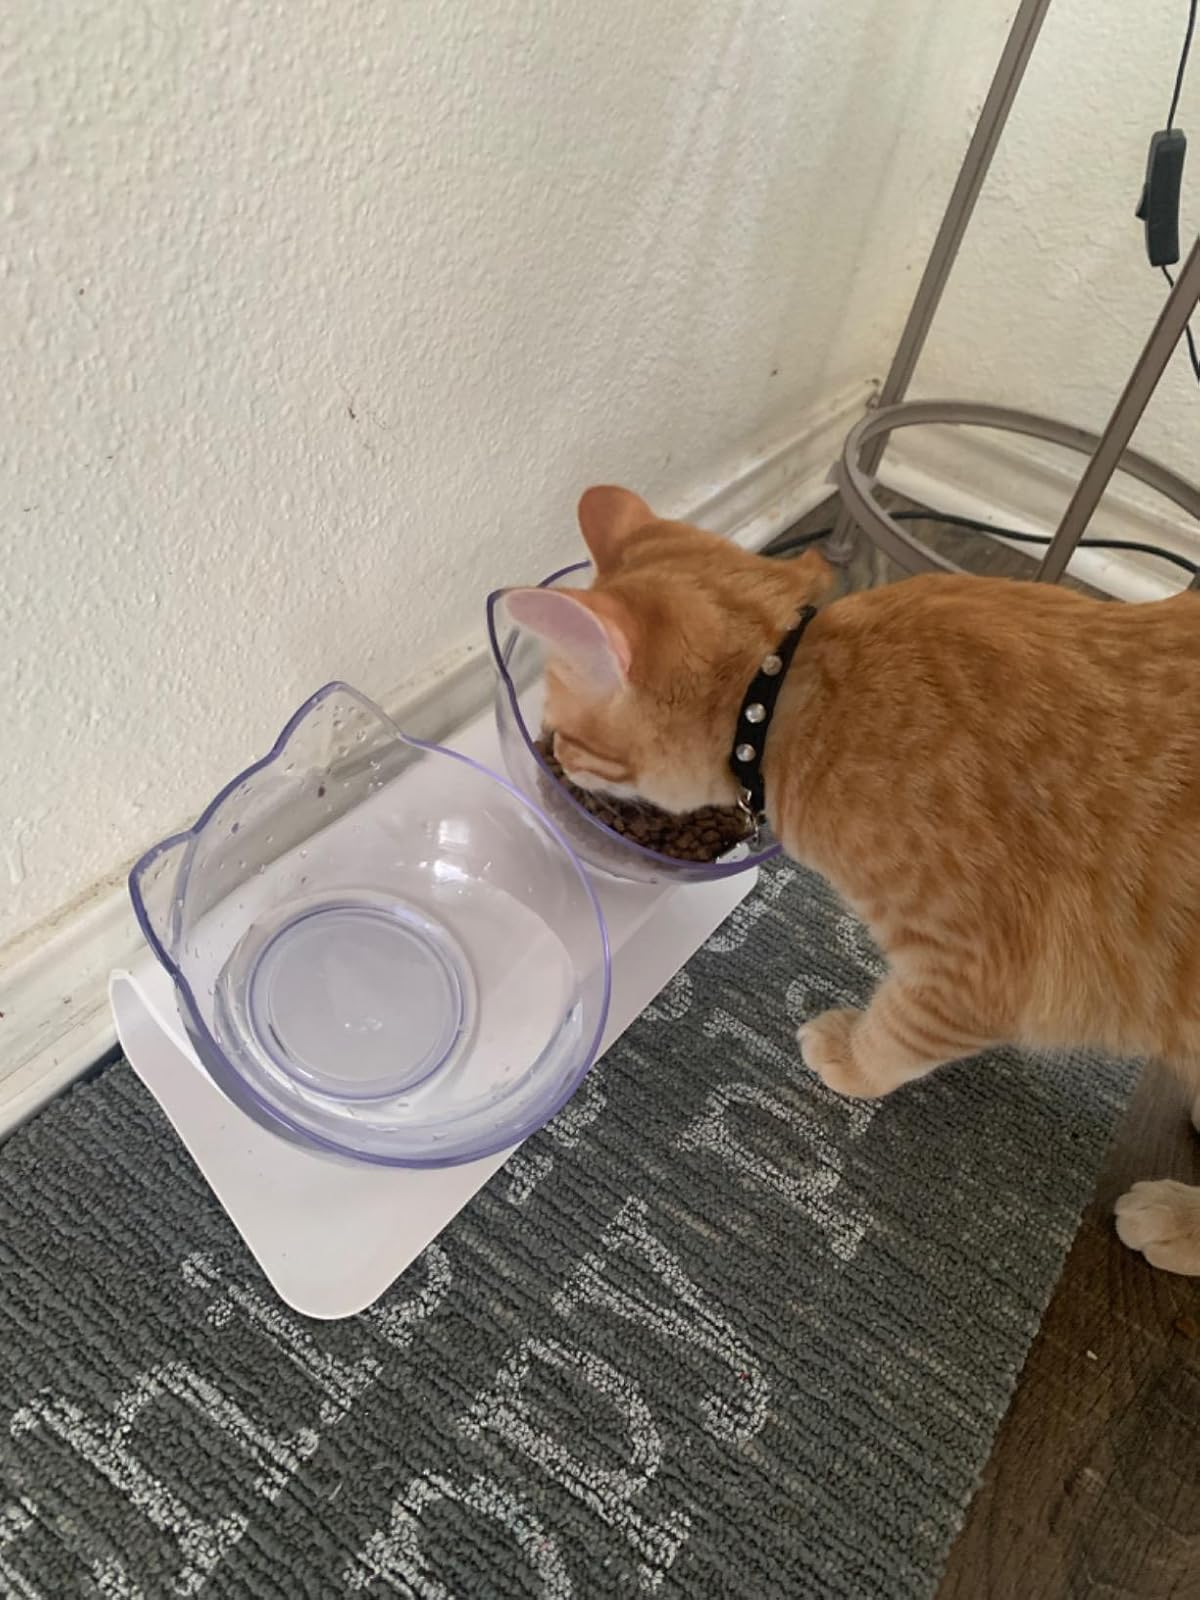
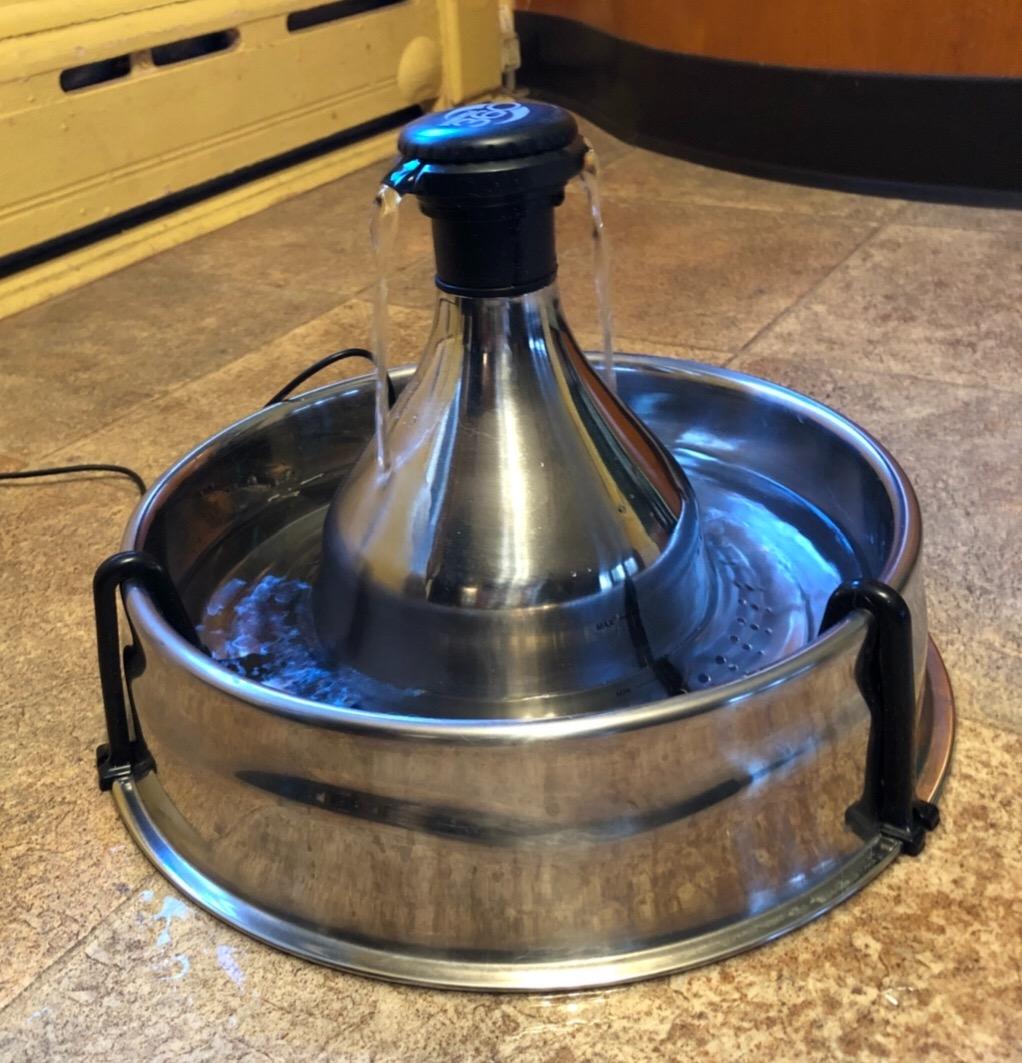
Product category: items_bowl
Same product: no